Basavakalyana Fort

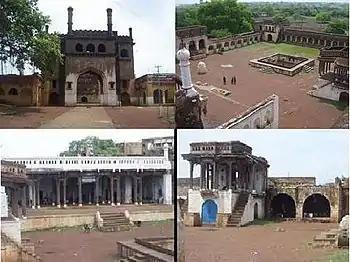
Monuments in the Basavakalyan Fort

The fort is strategically built as a defence structure in a camouflaged setting, which is not discernible until the enemy is at close quarters of the fort. This gives advantage for the defence forces holed up in the fort to repulse enemy attacks. This strategy of locating the fort in naturally camouflaged locations was popular in the forts built in the Deccan.